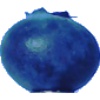
Label: huckleberry